Eosin methylene blue

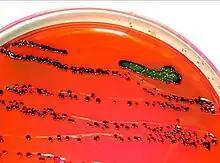
"E. coli" on EMB agar

Eosin methylene blue (EMB, also known as "Levine's formulation") is a selective and differential media used for the identification of Gram-negative bacteria, specifically the Enterobacteriaceae. EMB inhibits the growth of most Gram-positive bacteria. EMB is often used to confirm the presence of coliforms in a sample. It contains two dyes, eosin and methylene blue in the ratio of 6:1. EMB is a differential microbiological media, which inhibits the growth of Gram-positive bacteria and differentiates bacteria that ferment lactose (e.g., "E. coli") from those that do not (e.g., "Salmonella", "Shigella"). Organisms that ferment lactose appear dark/black or green often with "nucleated colonies"—colonies with dark centers. Organisms that do not ferment lactose will appear pink and often mucoid.